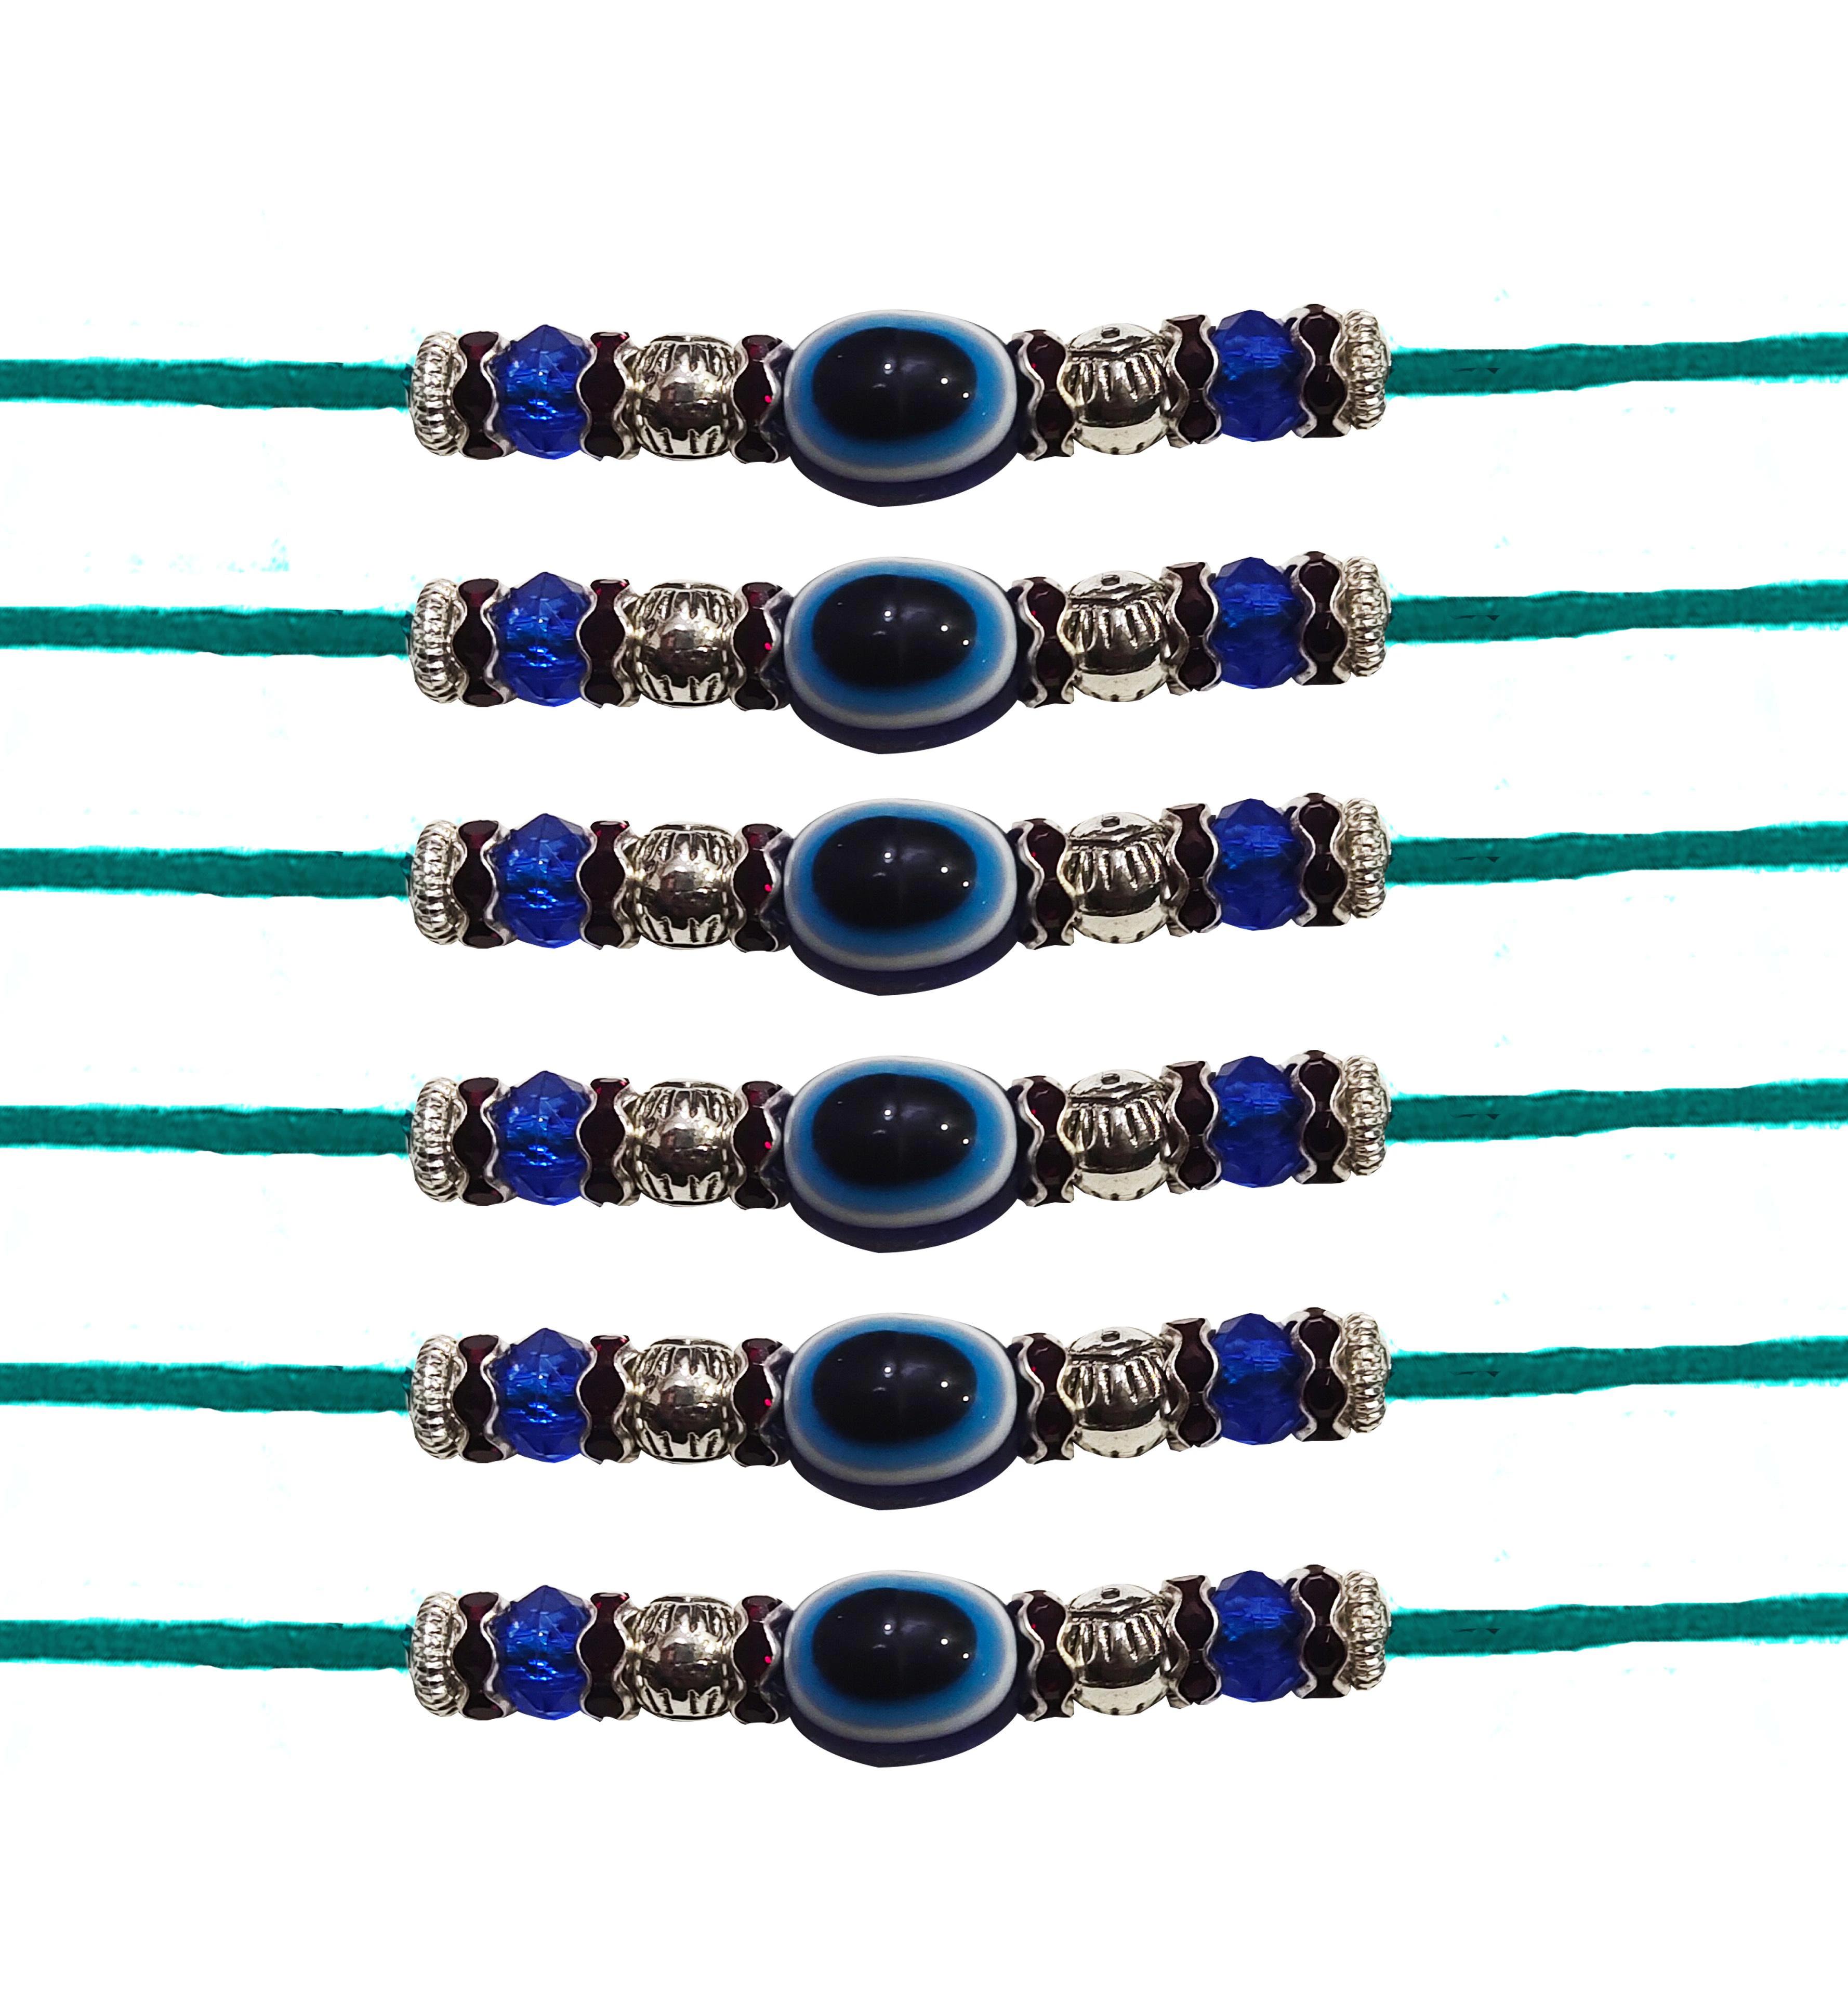
Untouched Set of 6 Designer Rakhi for Brother and Bhabhi with Artificial Silver Ball Rakshabandan Bracelet
Type: Rakhis
Brand: Untouched
Price: Rs. 199
Celebrate Rakshabandhan with this stunning set of 6 designer rakhi bracelets for your beloved brother and bhabhi. Each rakhi features -catching silver plated bead pendant with a vibrant multicolor thread that adds an elegant touch to the overall design. The centerpiece of each rakhi is an artificial  that symbolizes good luck and protection. This set is perfect for those looking to add a unique and fashionable twist to their Rakshabandhan celebrations.  make this festive occasion extra special for your loved ones!
Features: Artificial blue evil eye for good luck and protection
Included: 6-Rakhis